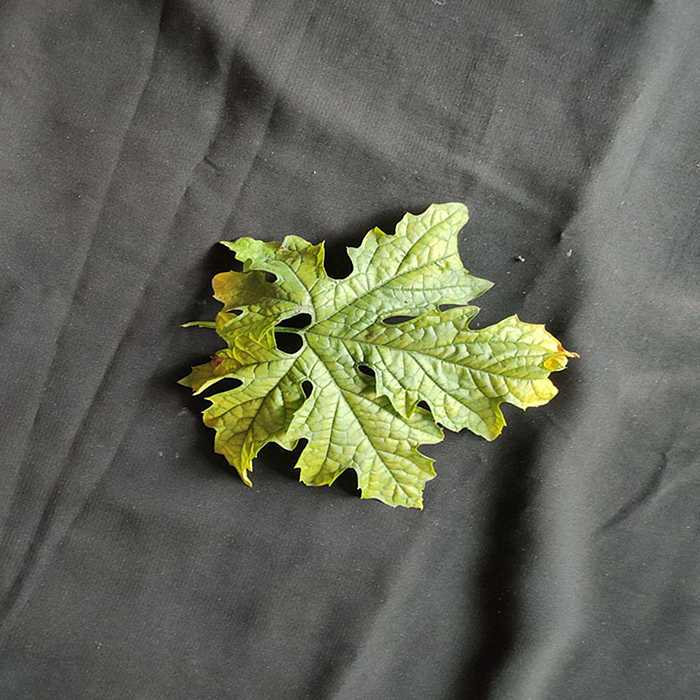
Plant: Bitter Gourd
Label: Mosaic virus